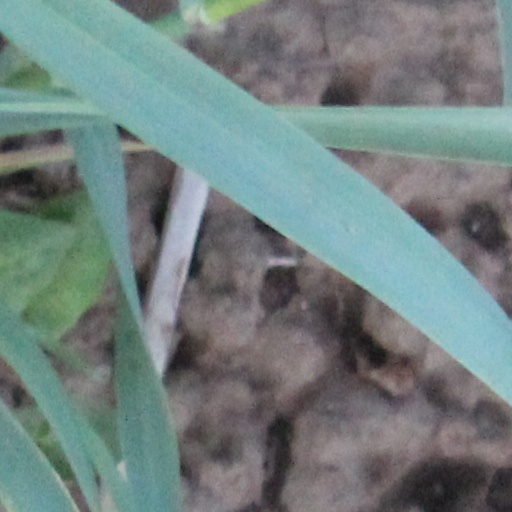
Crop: wheat